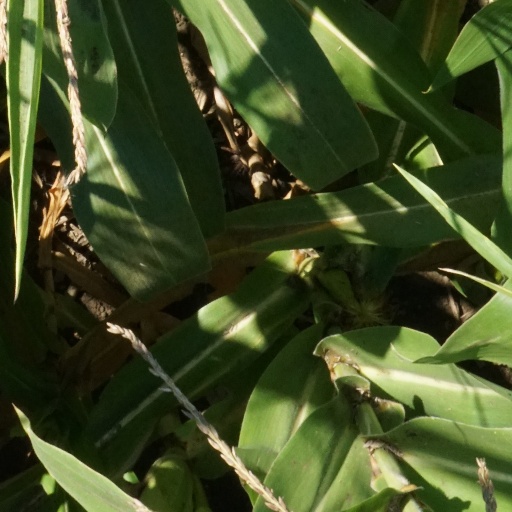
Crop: maize; corn